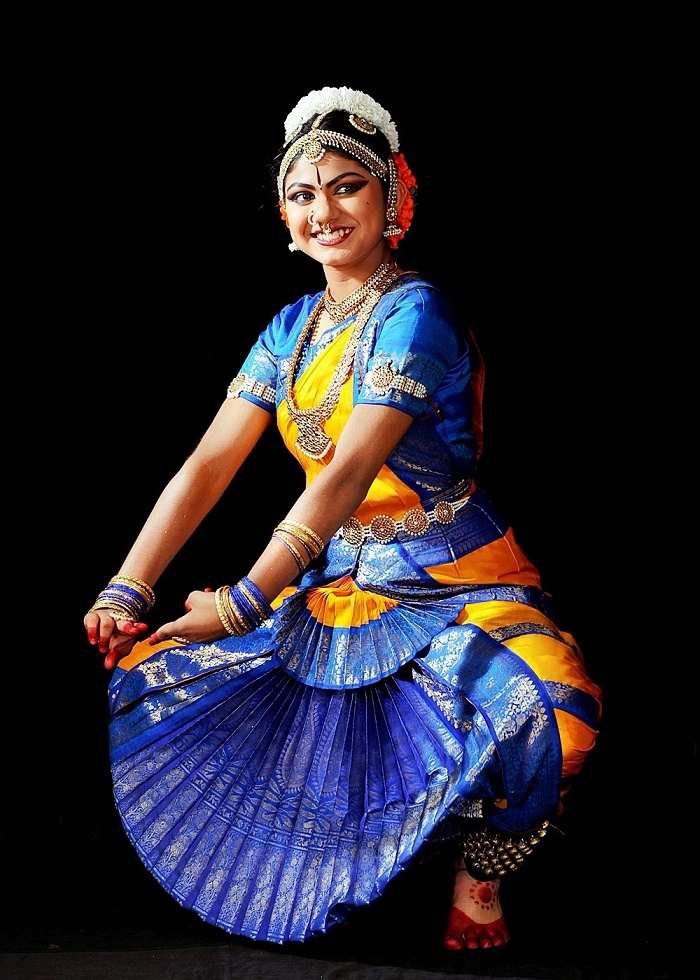
Dance form: bharatanatyam